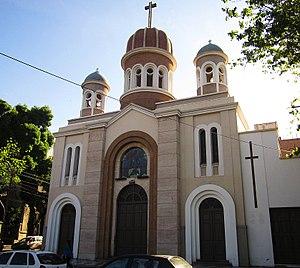
L'archidiocèse de Mendoza est un siège métropolitain de l'Église catholique en Argentine. En 2013, il comptait 1 086 000 baptisés pour 1 250 000 habitants.
La province de Mendoza est une province de l'Argentine située à l'ouest du pays. Elle est limitrophe de la province de San Juan au nord, de San Luis à l'est, de La Pampa et Neuquén au sud et du Chili à l'ouest. Elle est typiquement une province andine. Avec les provinces de San Juan et de San Luis, la province de Mendoza fait partie de la région de Cuyo.